Corbyn Head Hotel

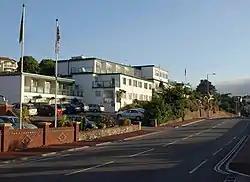

Corbyn Head Hotel was a hotel on the seafront of Torbay Road, Torbay, Devon. The hotel had 52 bedrooms in 1990 but was later reduced to 45 bedrooms. It was often used for conferences in Torbay. The hotel was demolished in February 2020 to make way for a controversial six-storey replacement.